Sharon Halford

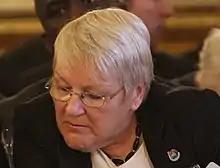

Sharon Halford (born 27 November 1953) is a Falkland Islands politician who served as a Member of the Legislative Assembly for the Camp constituency from 2009 until 2013. Halford was also a from 1993–2001 for Stanley.